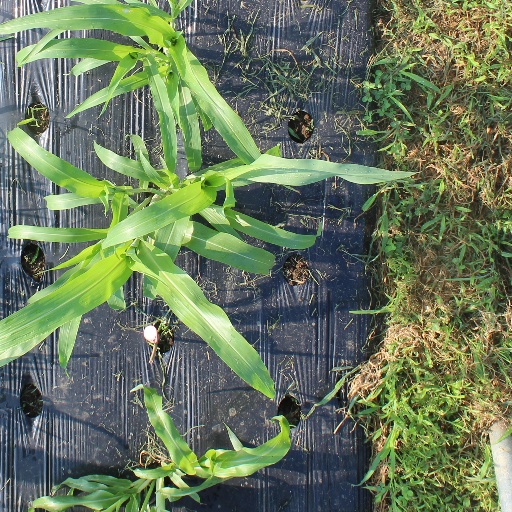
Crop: sorghum